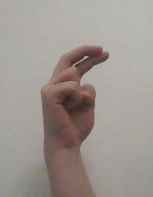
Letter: zay